Denzil Minnan-Wong

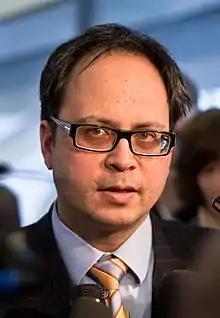
Minnan-Wong in 2012

Denzil Minnan-Wong (born ) is a former Canadian politician who was the statutory deputy mayor of Toronto from 2014 to 2022, representing North York. Minnan-Wong served on Toronto City Council from 1995 to 2022, representing a succession of wards in the Don Mills.